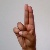
The image shows a hand gesture representing the letter 'U' in Indian Sign Language.